Stanley Street, Liverpool

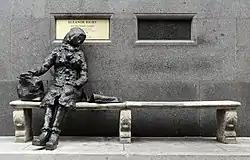
Eleanor Rigby Statue in Stanley Street

During this time, a large portion of the land in the Dale Street area belonged to the Moores family of Bank Hall, Liverpool. When their estates were sold around 1712, the Dale Street property passed into the hands of a local aristocrat: Edward Stanley, 11th Earl of Derby, the Plumbes and others.